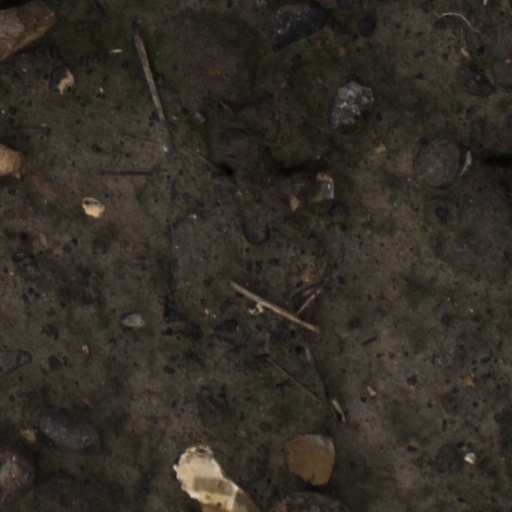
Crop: wheat